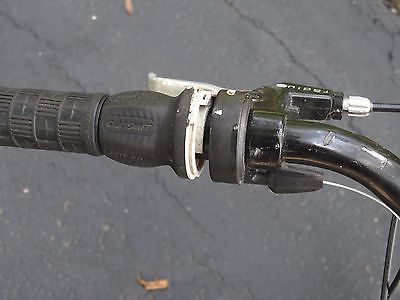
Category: bicycle